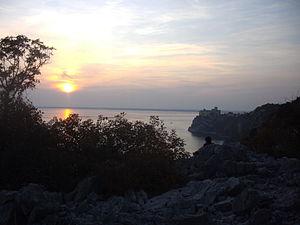
Les Élégies de Duino est le titre d’un recueil de dix élégies écrites en allemand de 1912 à 1922 par le poète Rainer Maria Rilke et publiées pour la première fois chez Insel Verlag à Leipzig en 1923. Leur nom est dérivé du château de Duino, près de Trieste, où Rilke fut invité par son amie et mécène, la princesse Marie von Thurn und Taxis-Hohenlohe à qui est dédié ce recueil, et d’où il rédigea les premières élégies du recueil.